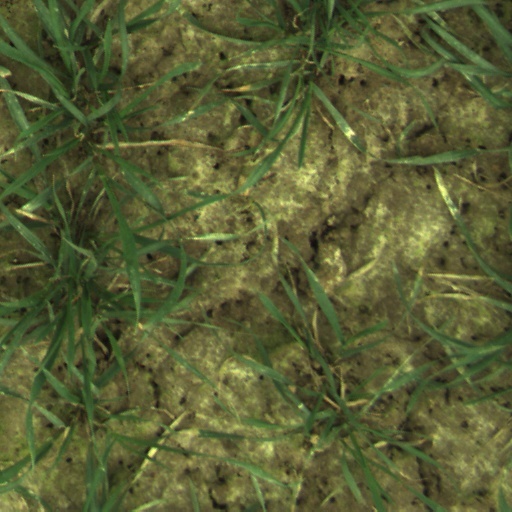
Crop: wheat